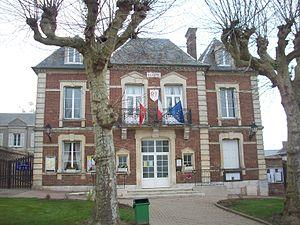
Mairie de Tourny.
Tourny est une ancienne commune française, située dans le département de l'Eure en région Normandie, devenue le 1ᵉʳ janvier 2016 une commune déléguée au sein de la commune nouvelle de Vexin-sur-Epte. Ses habitants se nomment les Tornaciens.